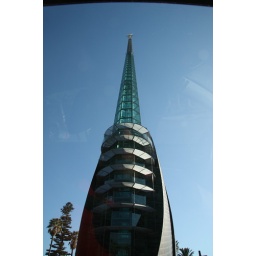
perth's bell tower shot from the hip in adri's moving car